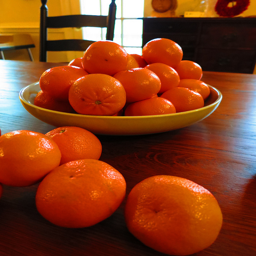
Several oranges rest in a bowl and on a table.
A bowl full of oranges sitting on top of a wooden table.
A close-up of the ball of Oranges on a table.
Oranges sit in a bowl and on a dining table.
A BOWL OF ORANGES ARE ON THE TABLE